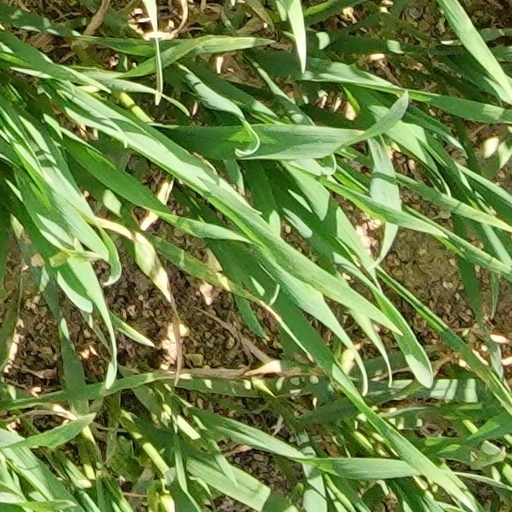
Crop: wheat